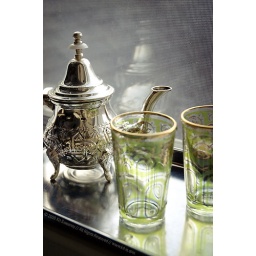
Mint tea in a silver teapot and two glasses from Morocco.